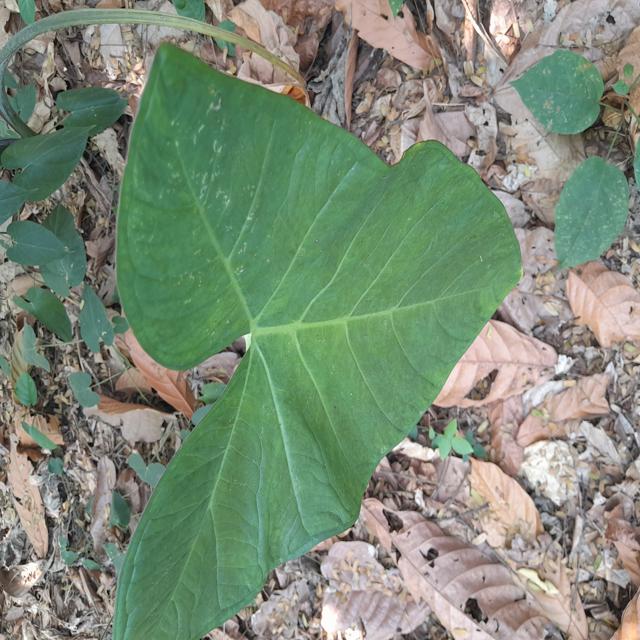
Label: Healthy